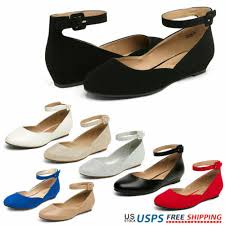
Label: Ballet Flat